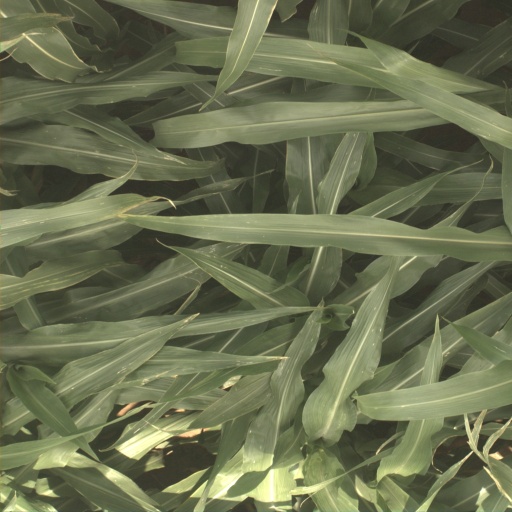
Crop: sorghum